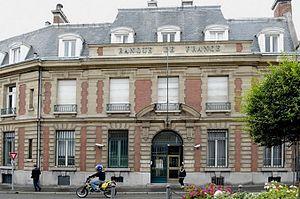
Façade principale et entrée du Lab-labanque
Labanque est un lieu public d'exposition et de diffusion de l'art contemporain français, situé à Béthune dans le Pas-de-Calais.
Béthune est une commune française située dans le département du Pas-de-Calais en région Hauts-de-France.